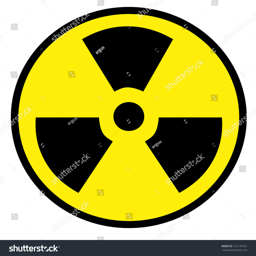
nuclear sign representing the danger of radiation